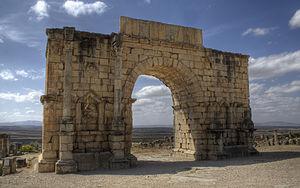
Volubilis est une ville antique berbère, puis romanisée, capitale du royaume de Maurétanie, située dans la plaine du Saïss au Maroc, sur les bords de l'oued Rhoumane, rivière de la banlieue de Meknès, non loin de la ville sainte de Moulay Driss Zerhoun où repose Idriss Iᵉʳ, fondateur de la dynastie des Idrissides.